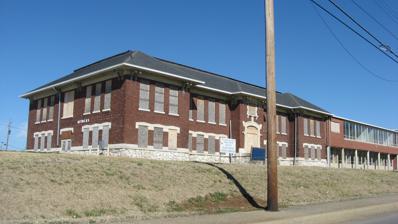
Building: Attucks High School
Country: United States of America
Year built: 1916
This article is about the school in Hopkinsville, Kentucky. For the school in Indianapolis, see Crispus Attucks High School . For the school in Vinita, Oklahoma, see Attucks School . United States historic place Attucks High School U.S. National Register of Historic Places Location 712 1st. St., Hopkinsville, Kentucky Coordinates 36°52′08″N 87°28′41″W / 36.86889°N 87.47806°W / 36.86889; -87.47806 Area 2.7 acres (1.1 ha) Built 1916 Architect John T. Waller ; Forbes Manufacturing Company Architectural style Renaissance, 20th Century Modernism NRHP reference No. 12001199 Added to NRHP January 23, 2013 Attucks High School is a former school in Hopkinsville, Kentucky , built in 1916. It was Hopkinsville's first public school for black students and was converted to an integrated middle school in 1967, the Attucks Middle School or simply Attucks School , before being shut down in 1988. It was listed on the National Register of Historic Places in 2013. It is at 712 1st Street. The school was built partially from brick reclaimed from a former school, the Clay Street School. It was designed by architect John T. Waller and was built by the Forbes Manufacturing Company in a somewhat Italian Renaissance style, at a cost of $17,640. The listing includes two contributing buildings . References